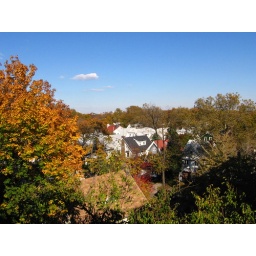
View from the bedroom window in Autumn